John Heenan (cardinal)

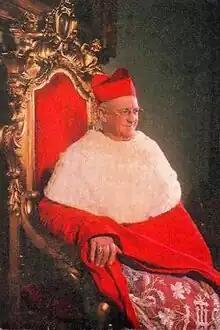

John Carmel Heenan (26 January 1905 – 7 November 1975) was a senior-ranking English prelate of the Catholic Church. He served as Archbishop of Westminster from 1963 until his death, and was elevated to the cardinalate in 1965.